Waltham Abbey Church

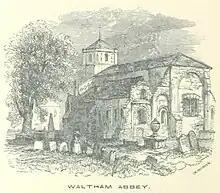
Waltham Abbey depicted in 1851, before the rebuilding works

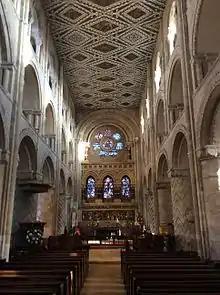
Burges's East Wall and Zodiac Ceiling

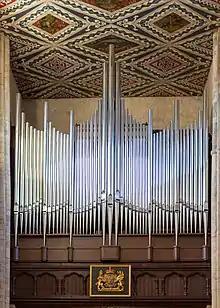
The organ in 2022

In 1859, the architect William Burges was appointed to undertake a restoration of the site and a refurbishment of the interior. The restoration was extensive; the removal of pews and galleries from the